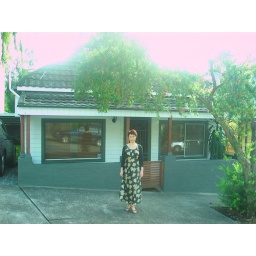
A house on Ennis street in Balmain